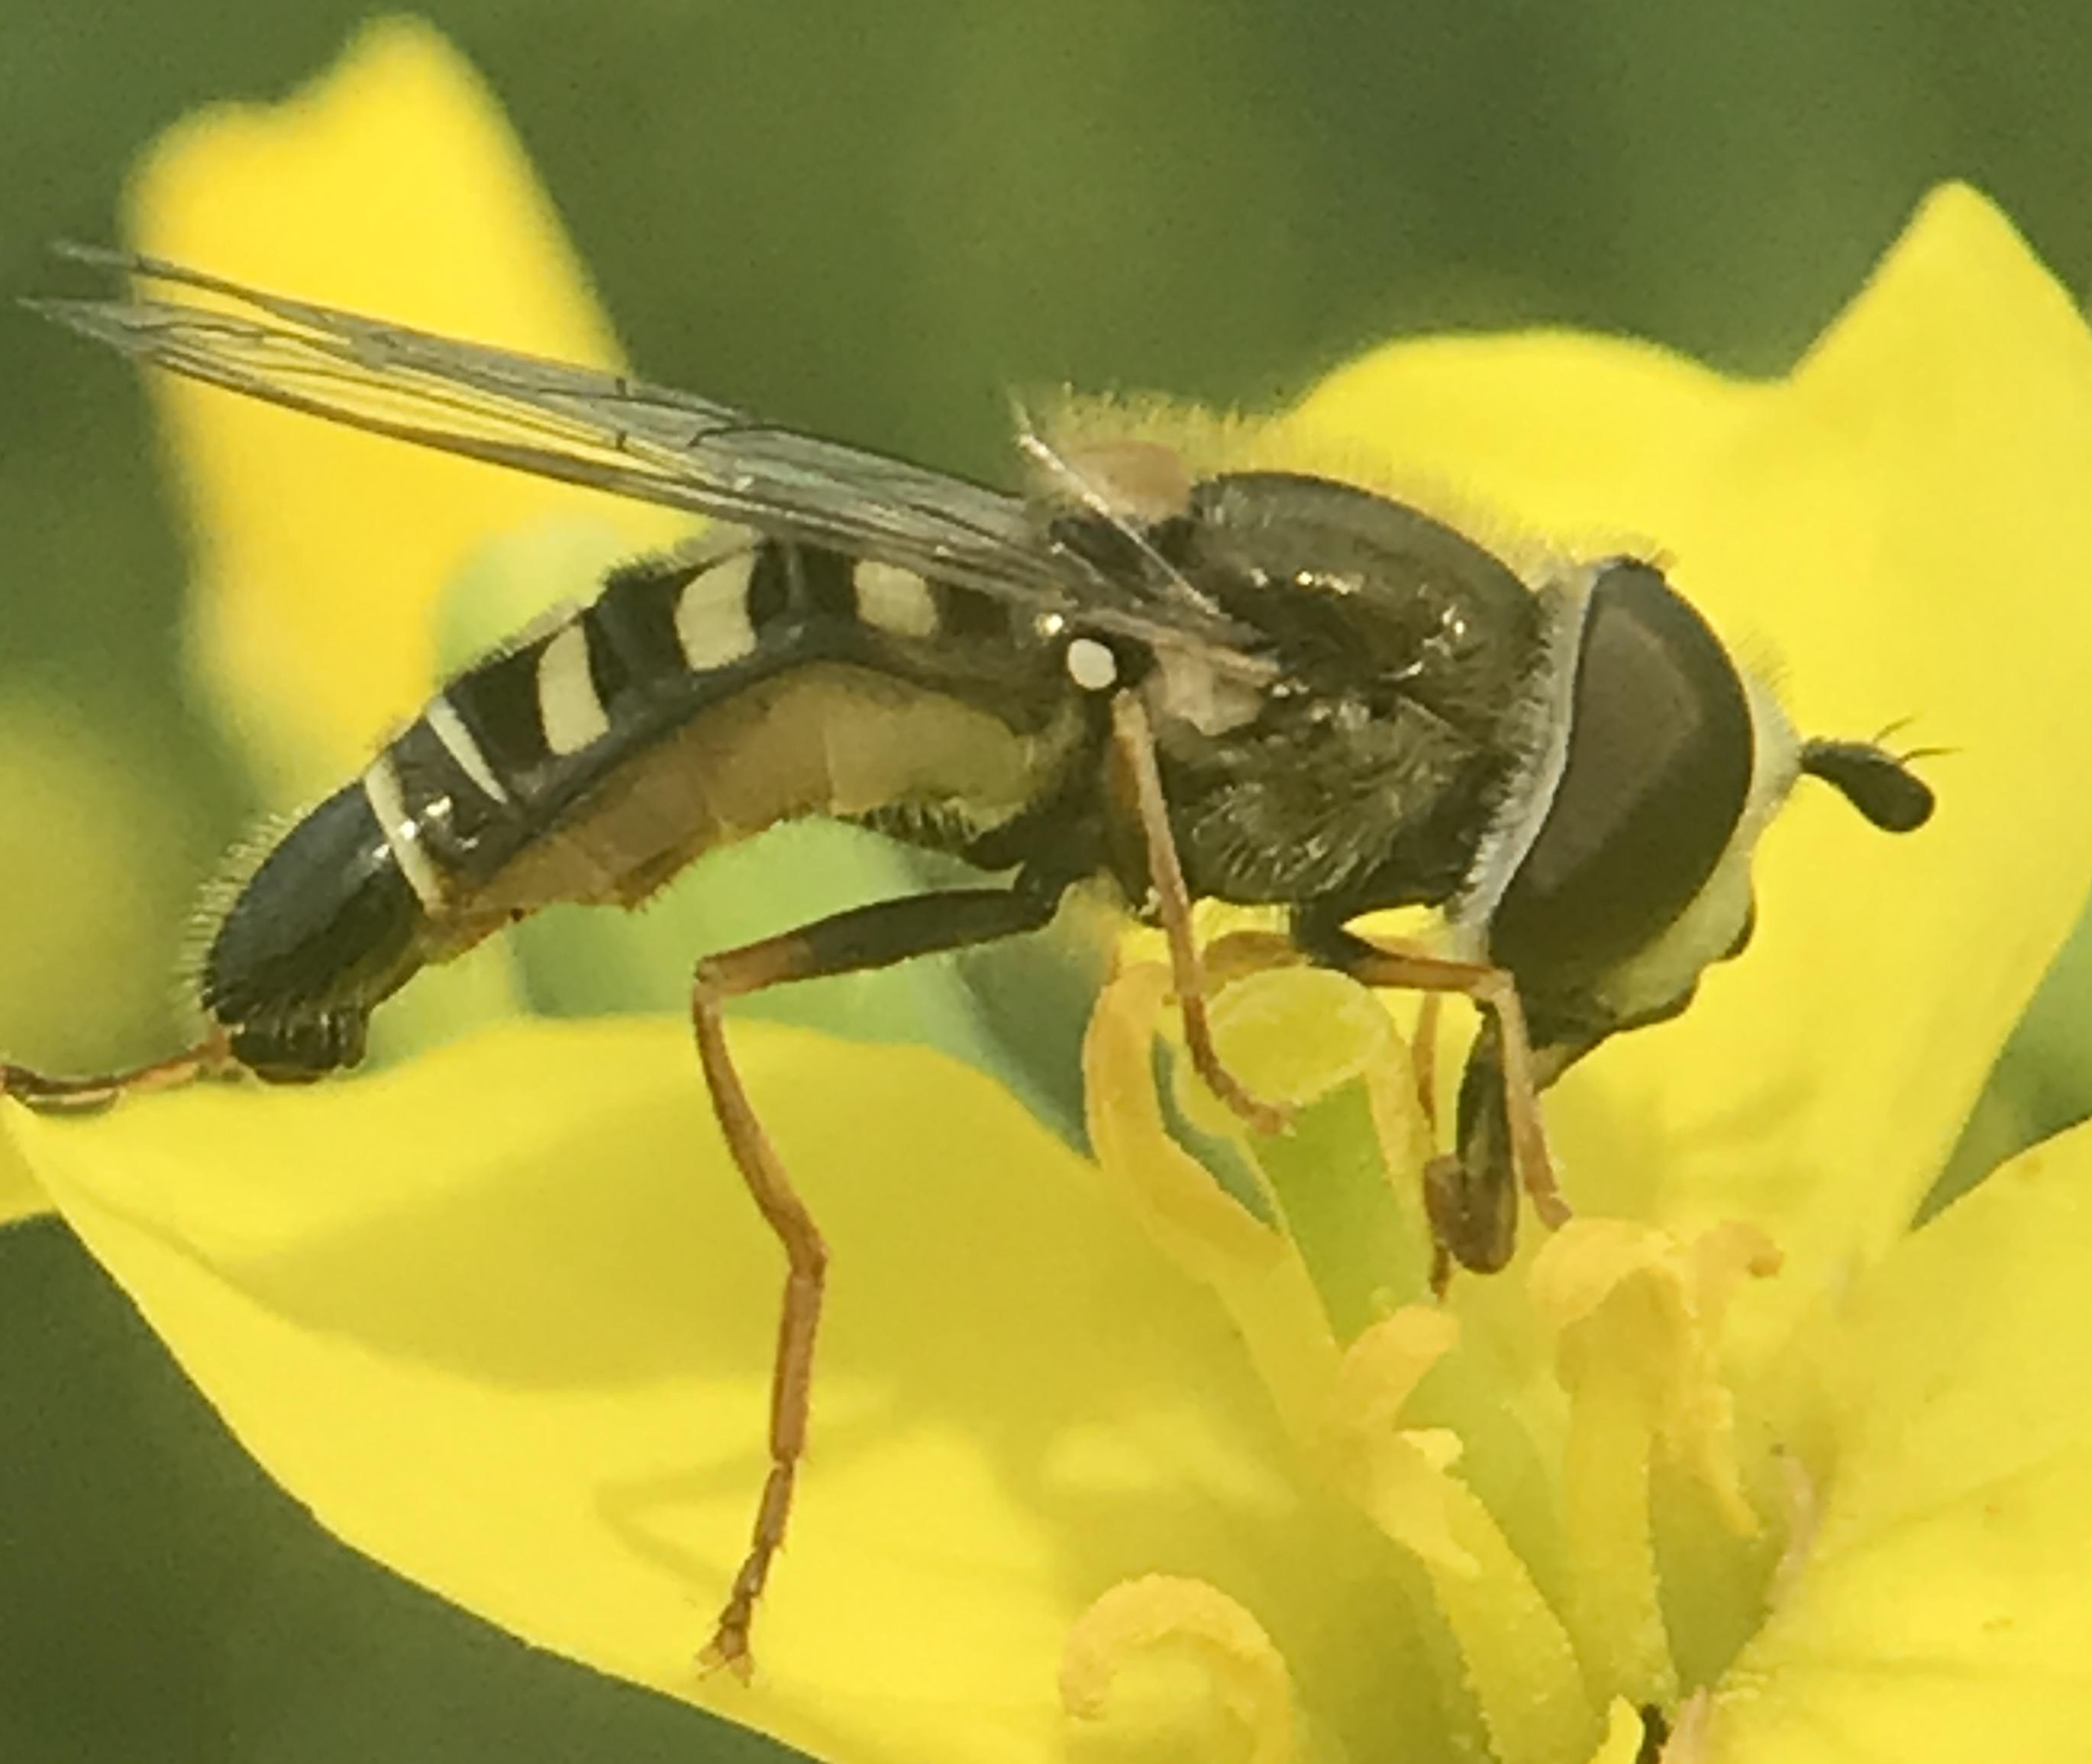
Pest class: predators